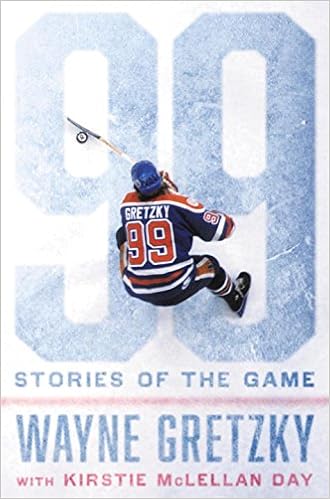
99: Stories of the Game
Category: Books
Review #1 NATIONAL BESTSELLER#1 Toronto Star Non-Fiction Bestseller#1 Globe & Mail Canadian Non-Fiction Bestseller#1 Globe & Mail Hardcover Non-Fiction Bestseller #1 Globe & Mail Biography BestsellerOn Toronto Star ’s list of Canada’s Bestselling Books of 2016 (Original Non-Fiction)On Toronto Star ’s list of Canada’s Bestselling Books of 2016 (Canadian Non-Fiction) “...the best hockey book ever written...The man has every record there is, might as well notch his name down for best hockey book.” —Colin Fleming, Sports Illustrated “…the literary mirror of the former centreman’s sporting mind: Darting, moving and winding about, rarely wasting an opportunity to go somewhere you did not expect it to go.” —Dave Bidini, The Star “The most interesting athletes are never the stars on the ascent or the gods at the top of the game, but rather the humans on the other side. For all he was in his prime, 99, and the stories he shares, are about as human as they get.”—Brett Popplewell, The Globe and Mail “One of the most enjoyable hockey books to be published in many years.”—Wes Lukowsky, Booklist (starred review) “Wayne Gretzky’s 99 glides across a lifetime of high sticks and higher stakes.”— Vanity Fair “The Great One delivers a personal history of the National Hockey League…Gretzky’s sense of his sport’s history rings clearly throughout these pages, as if he is the tour guide of a museum in which he also has created some of the best art…This enjoyable book provides an overview that will educate longtime fans and relative newcomers alike.”— Kirkus Reviews “…you will never watch a hockey game in the same manner again.” —Colin Fleming, Sports Illustrated “This book showcases some of hockey’s best moments through the keen eyes of an avid student, lover, and ambassador of the game… Essential for all hockey fans, old and new.”— Library Journal “Though Gretzky is considered by many to be the greatest hockey player of all time, he's utterly Canadian in the way he focuses on his idols and their talents, not his own. If anything, when he mentions his place in the NHL's narrative, he's humble and self-deprecating.”— Canadian Living About the Author WAYNE GRETZKY , nicknamed “The Great One,” is considered by many to be the greatest hockey player ever. He is the leading scorer in NHL history, and is the only NHL player to total more than two hundred points in one season—a feat he accomplished four times. At the time of his retirement in 1999, he held sixty-one separate NHL records, and his honors included thirty-one major trophies and awards.      His teams included the Edmonton Oilers, with whom he won four Stanley Cups; the Los Angeles Kings, with whom he reached the Stanley Cup final; the St. Louis Blues; and the New York Rangers. Following his retirement, he became the tenth and final player to be ushered into the Hall of Fame with no waiting period, and the first to have his number retired league-wide.      He was also executive director of Canada’s 2002 Olympic gold medal–winning men’s hockey team, and is an accomplished businessman and philanthropist. He splits his time between Canada and California. KIRSTIE McLELLAN DAY ranks among the top hockey book writers in the world thanks to four national bestsellers: Theo Fleury’s memoir Playing with Fire , Bob Probert's Tough Guy , and Ron MacLean's Cornered and Hockey Towns . Kirstie is a mother of five and is married to television producer Larry Day.
Features: #1 NATIONAL BESTSELLER | First he rewrote the record book. Now, to mark the NHL's ninety-ninth anniversary, Wayne Gretzky has written the story of our game. | In | 99: Stories of the Game | , Gretzky looks back on the last ninety-nine years and tells us, from his point of view, about the NHL’s most memorable moments. We already know what he means to the game. Now he shows us what the game means to him.From hockey's fierce early battles on natural ice; through its mythical golden era, where Howe, Richard, Béliveau, Hull, Orr, and Esposito defined greatness; through the unforgettable dynasties in Montreal, New York, and Edmonton and the success stories of today’s NHL, Gretzky takes us onto the ice and into the dressing room to share never-before-published stories about the great players and great characters who have inspired him. With the insight of someone who knows the incomparable thrill of lifting the Stanley Cup, as well as the agony of falling short against a bitter rival, Gretzky weaves in his own memories with the saga of the game that has meant so much to him. Warm, direct, and personal, these are accounts of friendship and rivalry, triumphs and upsets, role players and heroes. All of them great stories of the game.